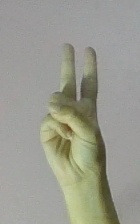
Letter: taa